Anthony Henry (wrestler)

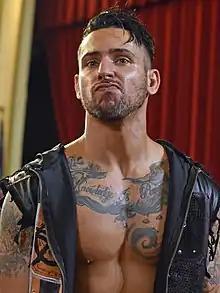
Henry in 2018

Anthony Henry (born December 25, 1983) is an American professional wrestler, primarily performing for independent circuit. He is best known for All Elite Wrestling (AEW) and Ring of Honor (ROH). He is one-half of the tag team the WorkHorsemen with JD Drake.